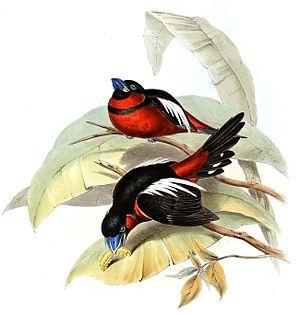
L'Eurylaime rouge et noir est une espèce d'oiseau appartenant à la famille des Eurylaimidae. C'est la seule espèce du genre Cymbirhynchus.